Higashi-Kokura Freight Terminal

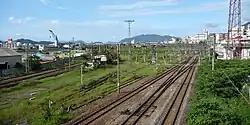
Higashi-Kokura railway

The terminal was originally a station serving both passenger and freight trains. It opened on April 1, 1915, as the terminal of the Kokura Railway, the predecessor of the Hitahikosan Line. When the Japanese Government Railways purchased the Kokura Railway on May 1, 1943, the station was reestablished on the Kagoshima Main Line as a junction of the two lines, but the station served no passenger trains on the Kagoshima Main Line. The passenger service at the station was ceased on November 19, 1956, as the section between Higashi-Kokura and on the Hitahikosan Line ceased to operate passenger trains.